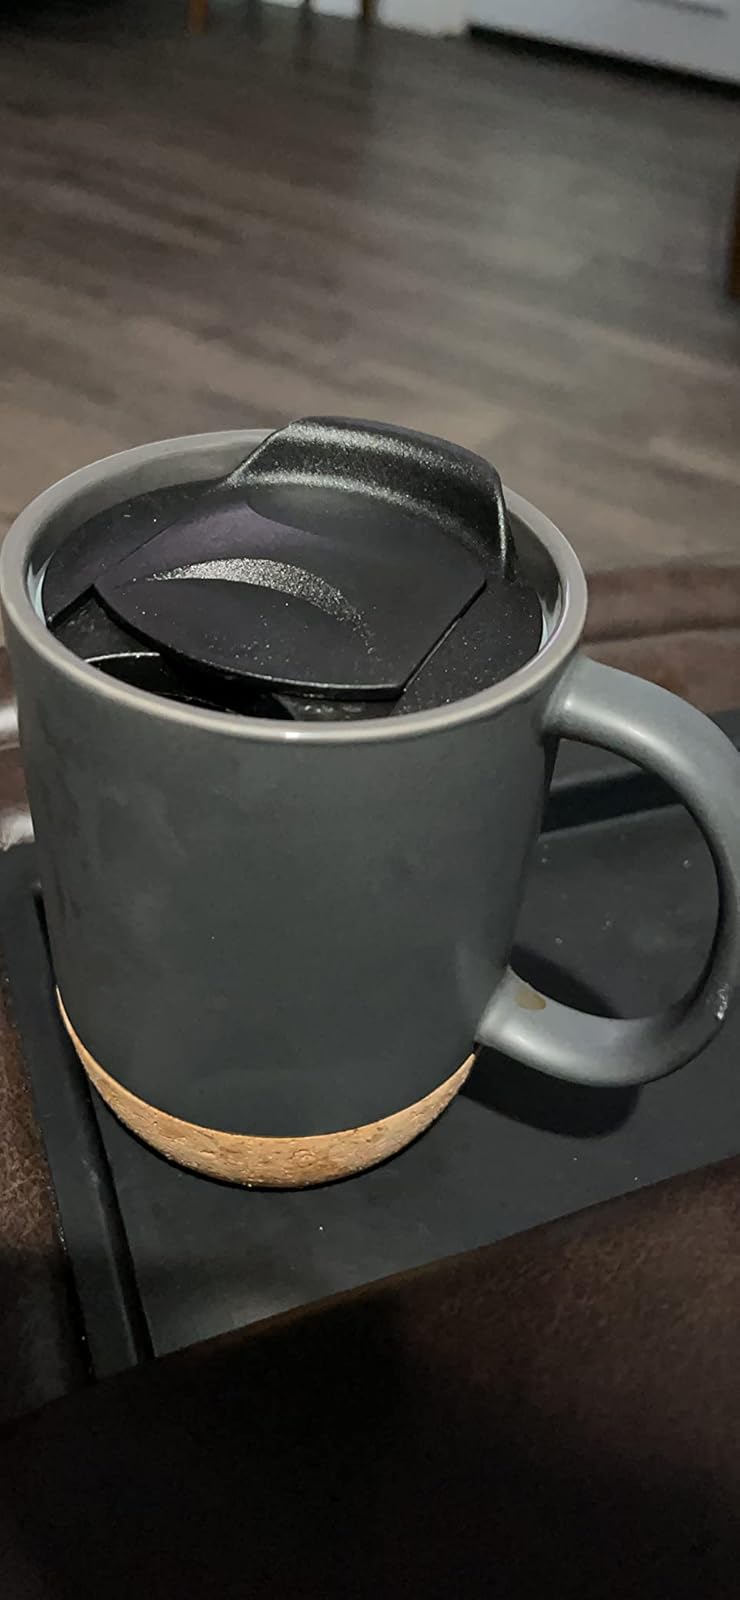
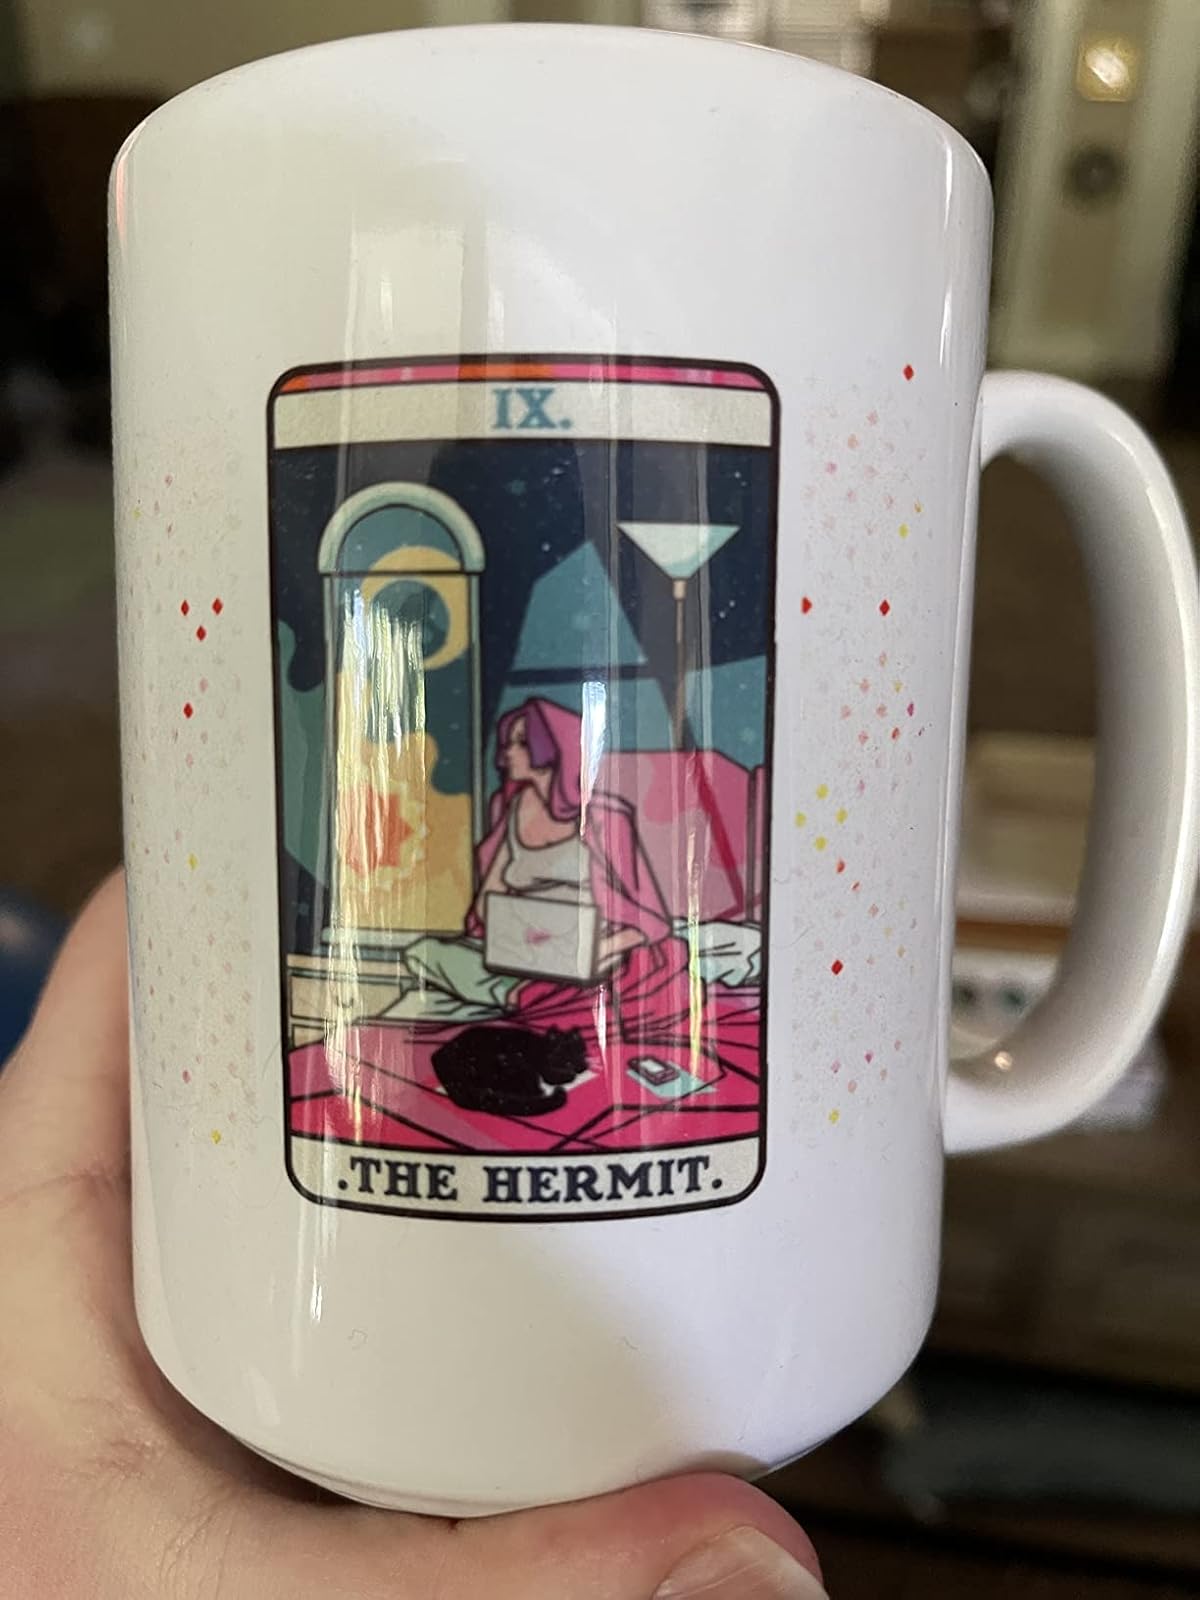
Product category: items_mug
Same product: no